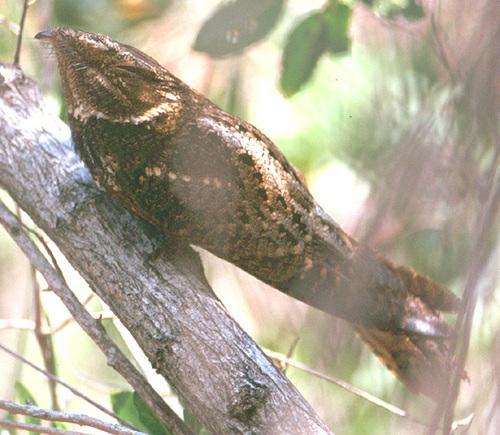
A photo of a chuck will widow